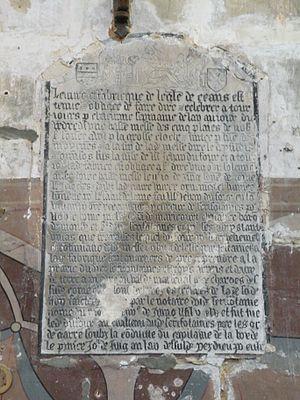
Église Saint-Denis de Sérifontaine dalle commémorative de fondation par Jean Dufour et Jean de Maricourt
L'église Saint-Denis est une église catholique paroissiale située à Sérifontaine, dans le département de l'Oise, en France. Sa nef unique est une construction à l'économique de la période romane, et les seuls éléments dignes d'intérêt sont la dernière fenêtre proprement romane en haut du portail occidental, qui, lui, est de style classique, et le portail latéral sud, qui affiche le style baroque. La nef pourrait remonter au XIᵉ siècle, mais la fenêtre n'est pas antérieure au second quart du XIIᵉ siècle. Au sud, la chapelle qui devait initialement servir de base de clocher date de la fin de ce siècle ou du début du siècle suivant, et est de style gothique primitif. L'on ignore si le clocher proprement dit a jamais existé. La chapelle ne communique aujourd'hui plus avec les autres parties de l'église. Le chœur représente la partie la plus remarquable de l'église, et son chevet du début du XVIᵉ siècle est agrémenté d'un abondant décor gothique flamboyant. À l'intérieur, l'on constate toutefois que le chœur manque d'homogénéité, car la première travée est de style Renaissance et n'a pas été achevée, et les élévations nord et sud sont différentes.